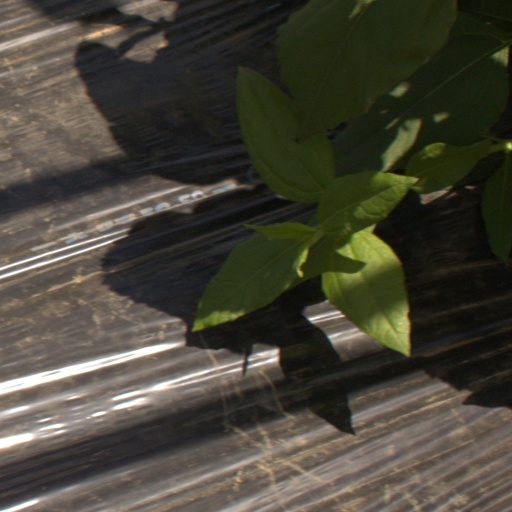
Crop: Jerusalem artichoke